Hradec nad Moravicí

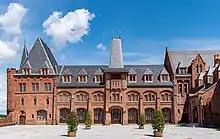
Red Castle

Beethoven's Hradec is an annual cultural event held in Hradec na Moravicí, described as international music competition and music festival. It commemorates two stays of Ludwig van Beethoven at the castle and has been held regularly since 1960.